Inale

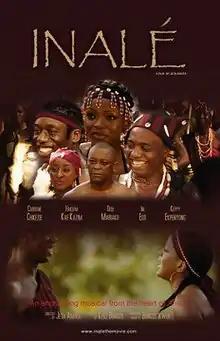
Theatrical release poster

Inale is a 2010 Nigerian musical drama film produced by Keke Bongos and directed by Jeta Amata. The film which stars Caroline Chikezie and Hakeem Kae-Kazim in lead roles, is set in Otukpo and tells the tale of Inale and Ode, who are both in love with each other but their love is threatened by tradition as Ode must win a customary wrestling tournament before he can take Inale's hand in marriage.